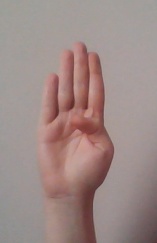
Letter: kaaf